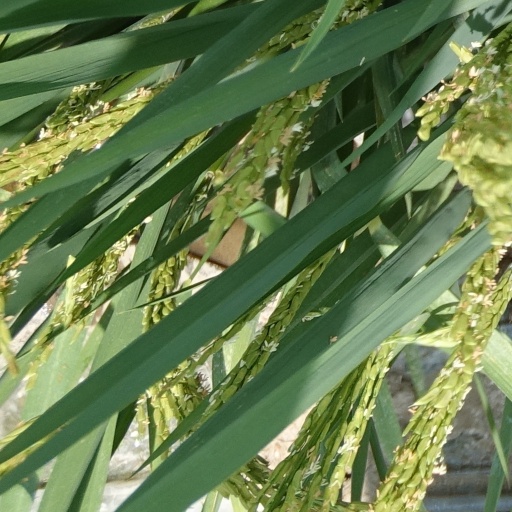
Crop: rice